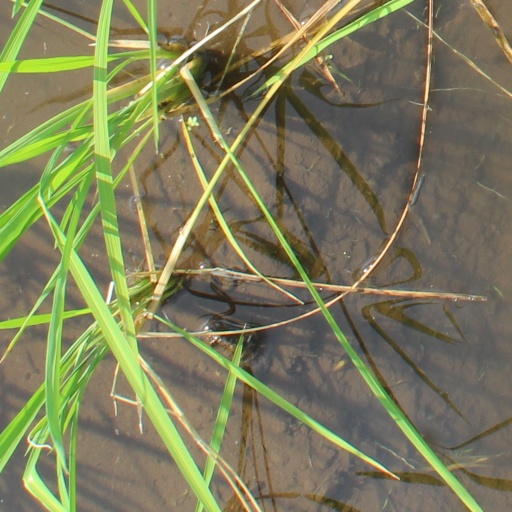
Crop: rice